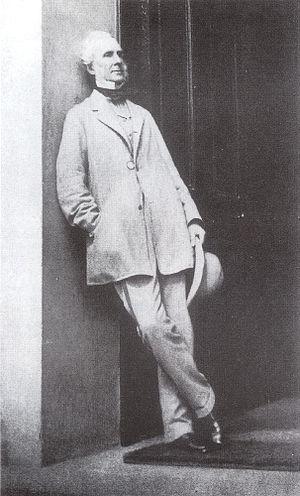
Nord et Sud est le quatrième roman de la femme de lettres anglaise Elizabeth Gaskell et son second roman industriel. Publié en 1855, il est précédemment paru en vingt épisodes hebdomadaires dans la revue éditée par Charles Dickens Household Words, de septembre 1854 à janvier 1855.